Pierre's Hole

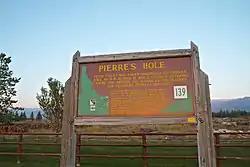

Pierre's Hole is a shallow valley in the western United States in eastern Idaho, just west of the Teton Range in neighboring Wyoming. With an elevation over above sea level, it collects the headwaters of the Teton River, and was a strategic center of the fur trade of the northern Rocky Mountains. The nearby Jackson's Hole area in Wyoming is on the opposite side of the Tetons.